Steve MacLean (astronaut)

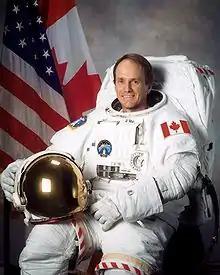
Official portrait, 2002

Steven Glenwood MacLean (born December 14, 1954) is a retired Canadian astronaut. He was the president of the Canadian Space Agency, from September 1, 2008, to February 1, 2013.